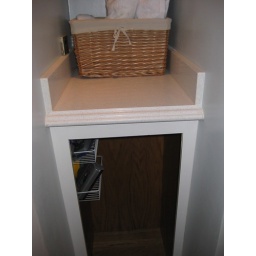
new vacuum cleaner storage in bathroom niche- Chris built the cabinet